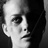
Emotion: sad